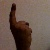
The image shows a hand gesture representing the number 1 in Indian Sign Language.